Davaadorjiin Ganbold

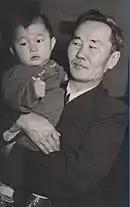
Ganbold with his grandfather Lodon Gotov in 1959.

Ganbold Davaadorj was born on June 26, 1957, in Ulaanbaatar to L. Oyun and Davaadorj Tsedevsuren. The first of the 3 siblings, he has two sisters. Oyun, his mother, was a doctor. Ganbold's father Davaadorj is a prominent Mongolian economist and until 2016 he served as a professor at the University of Finance and Economics. Davaadorj, who was a close advisor to Yumjaagiin Tsedenbal, was the official representative of Mongolia in Moscow for the Comecon.